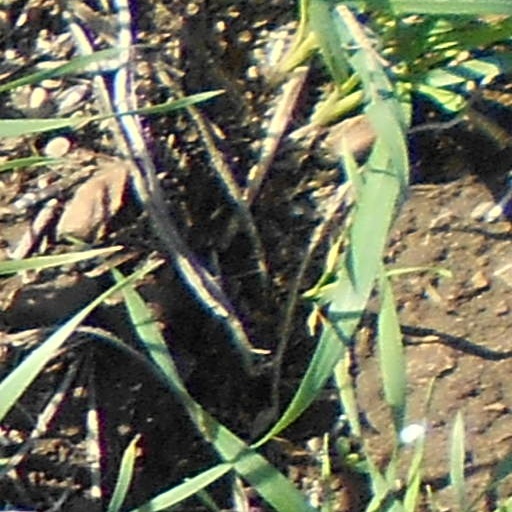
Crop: wheat